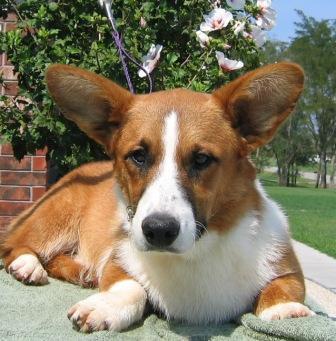
Cardigan